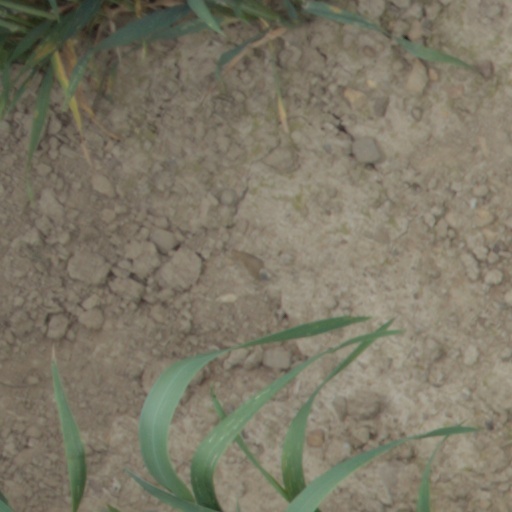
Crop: wheat